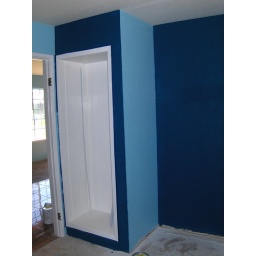
finish carpentry (that used to be a blank wall where the box is) and paint in closet area